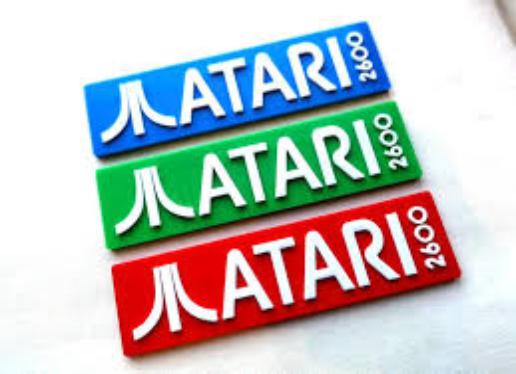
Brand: atari 2600-2
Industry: Clothes